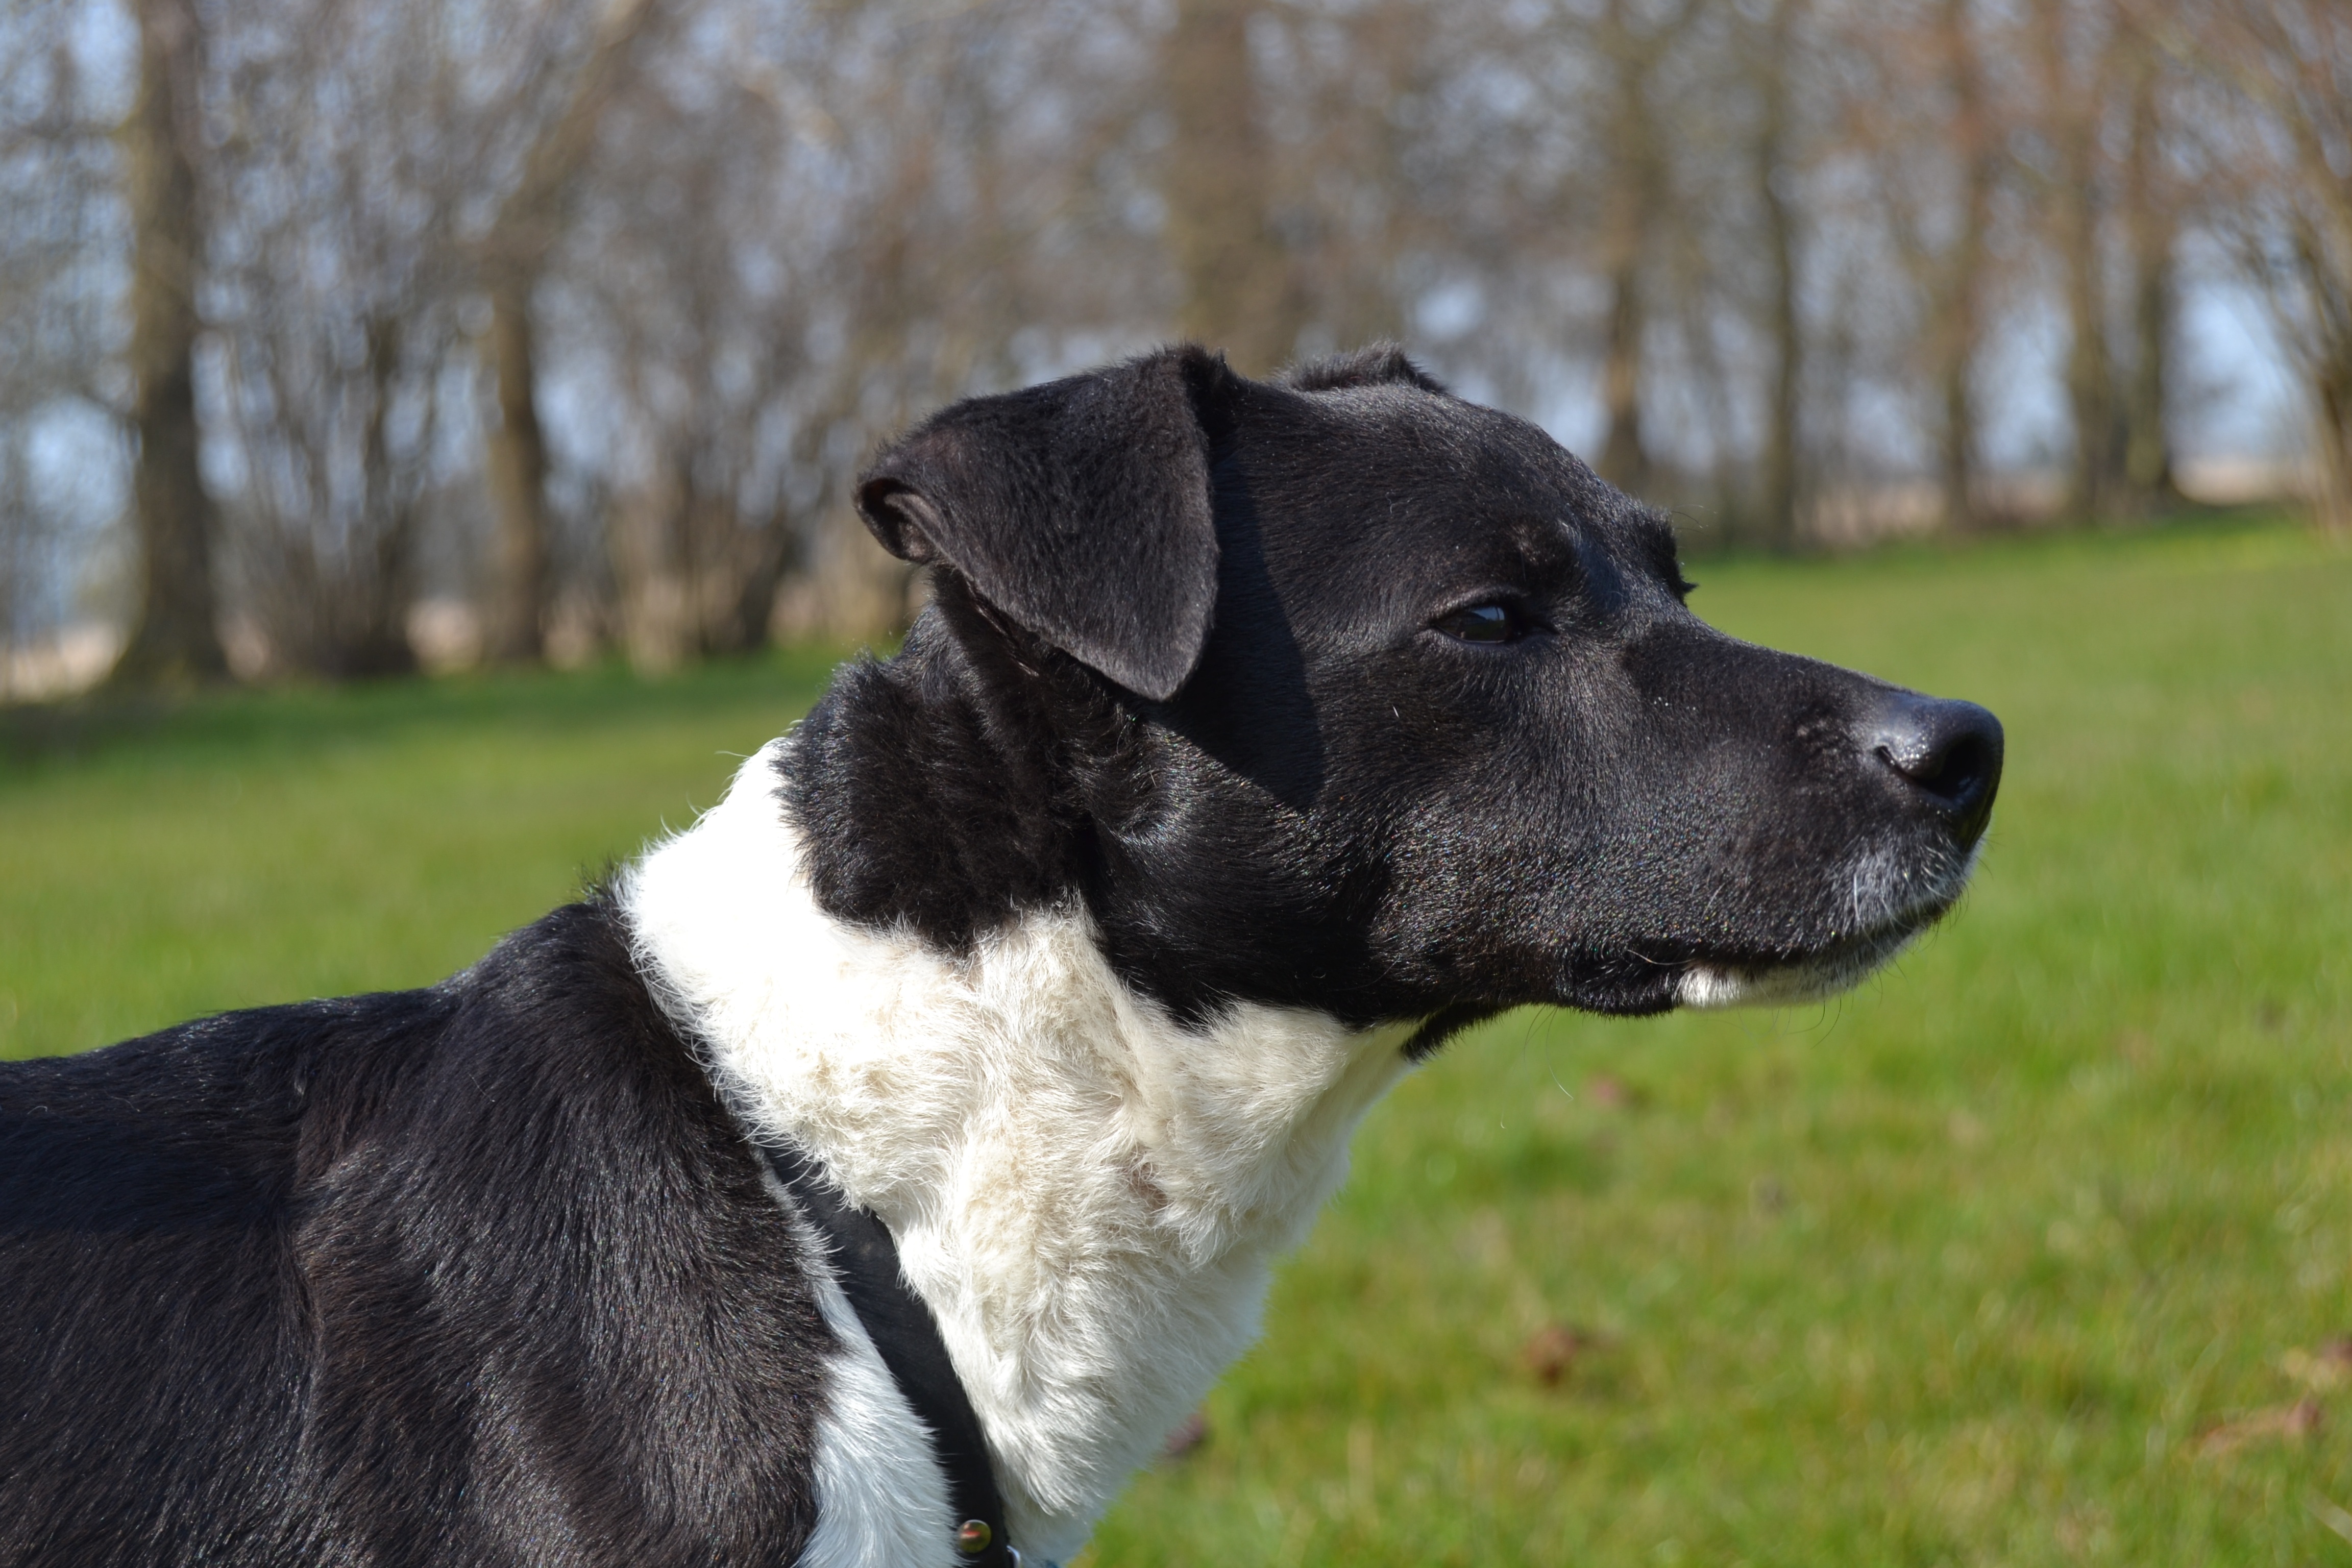
water, sweet, dog, summer, spring, mammal, vertebrate, dog breed, patterdale terrier, dog like mammal